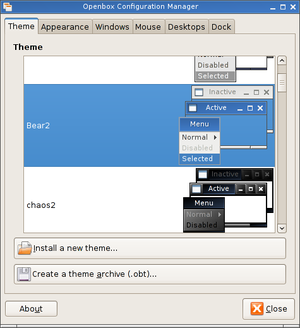
Openbox est un gestionnaire de fenêtres pour le système X Window. Il est distribué sous licence GPL.